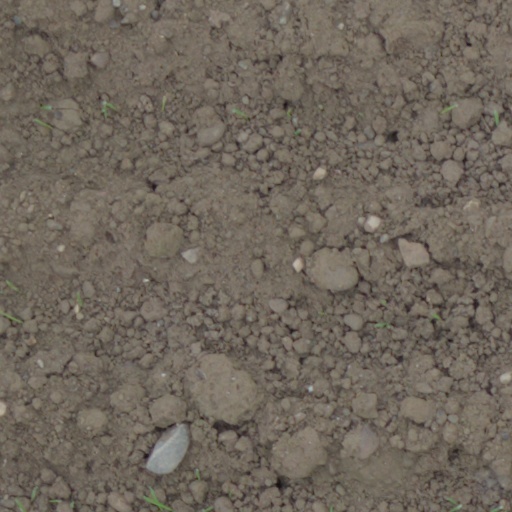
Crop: wheat